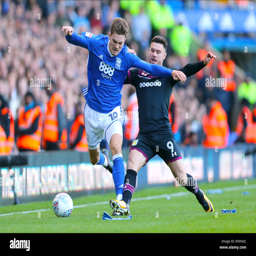
athlete and battle for the ball